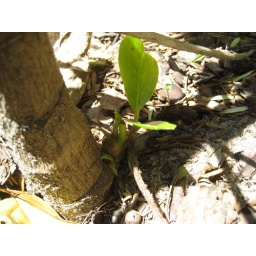
This froze down to the ground after several hours hovering around 30 F. Fortunately, the entire tree did not die.